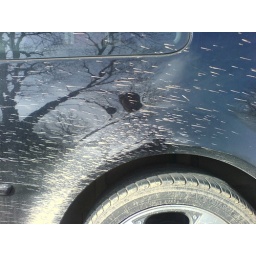
the gti after some dirt road fun in the mountains